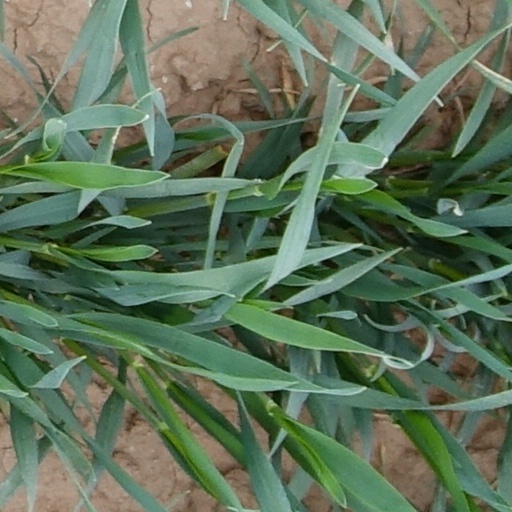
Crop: wheat